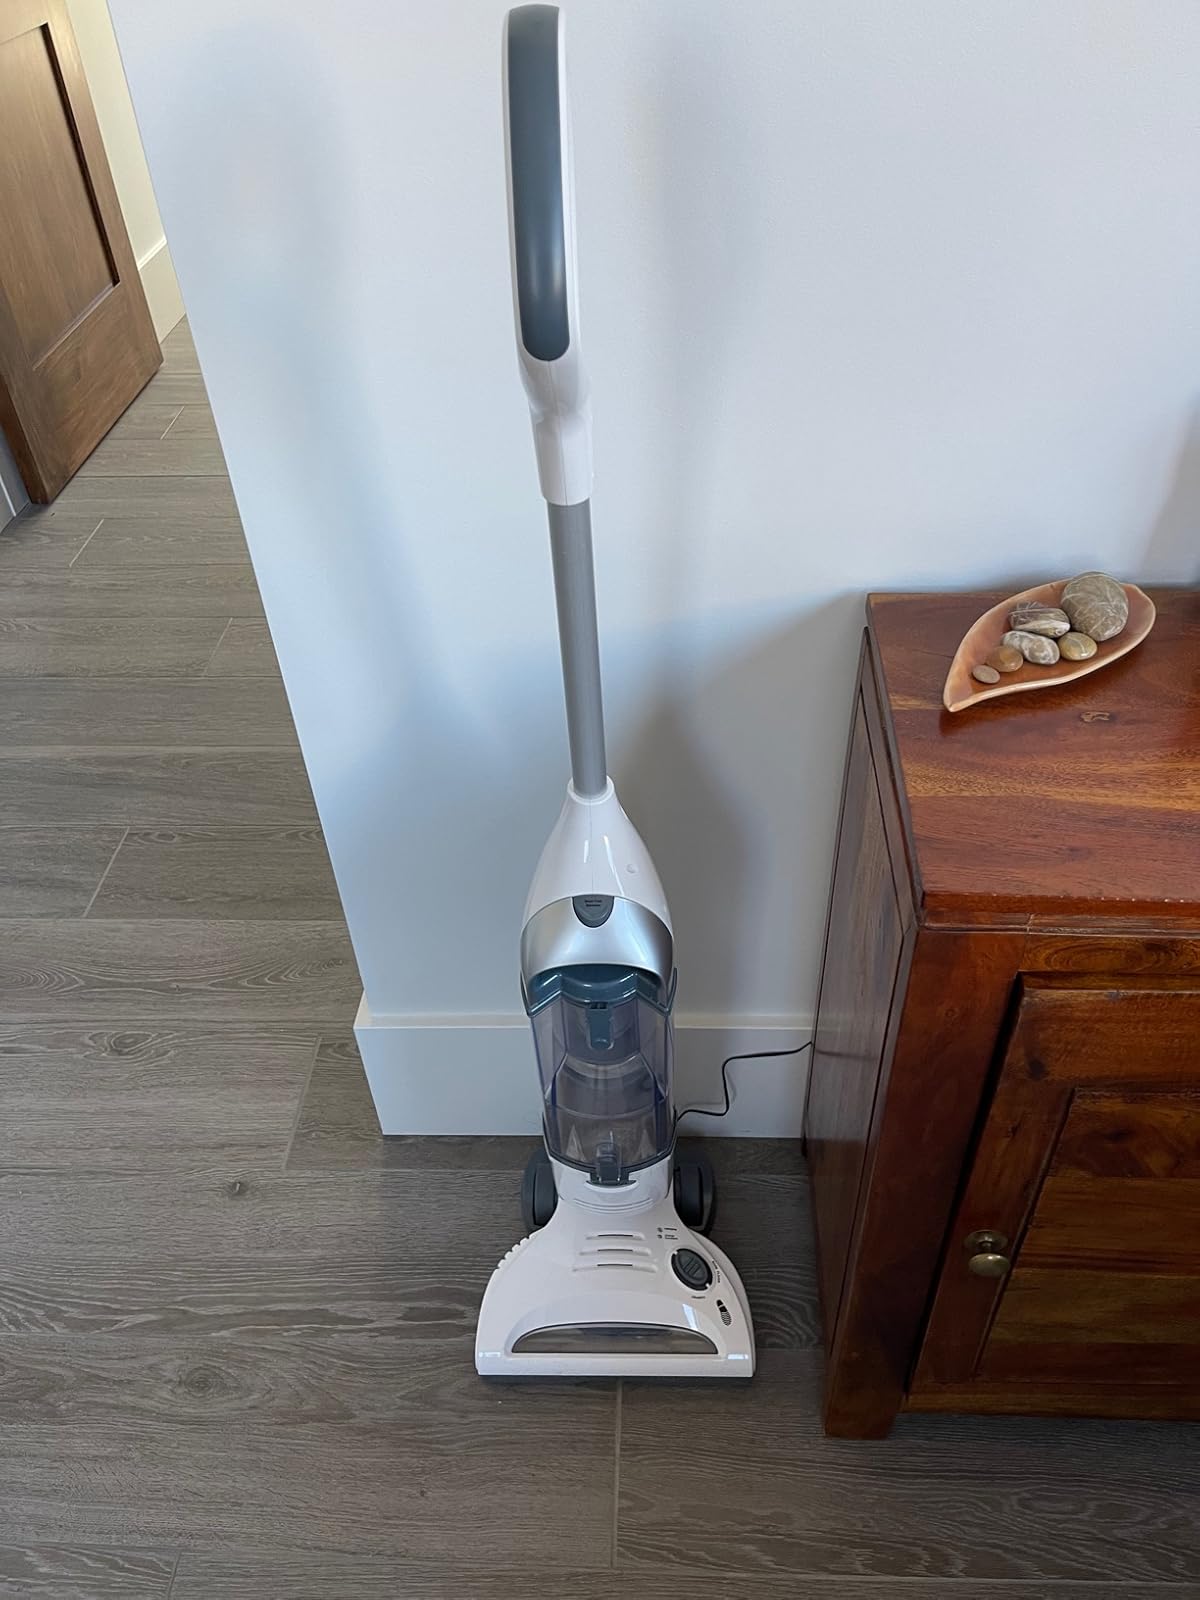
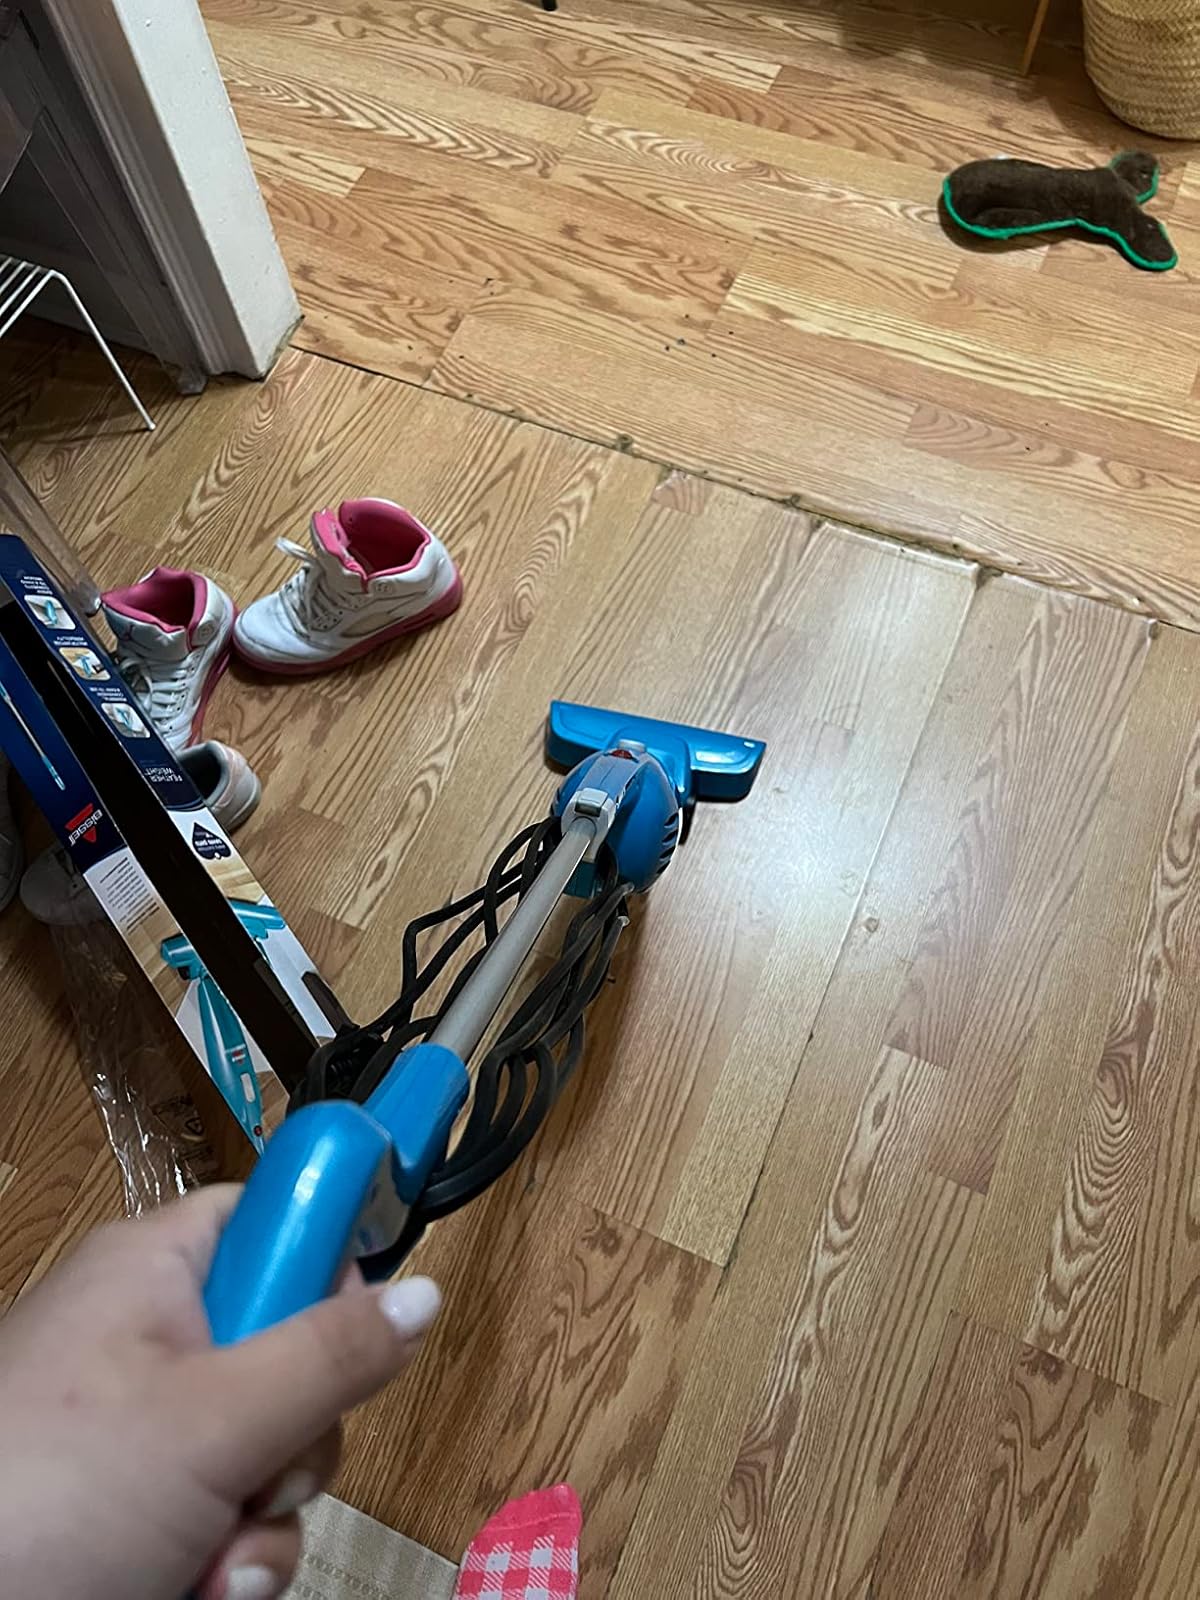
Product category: items_vacuum
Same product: no